Juan Pablo Montoya

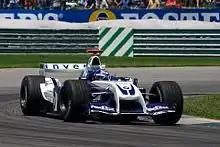
Montoya driving in the 2004 United States Grand Prix

Montoya's FW26-BMW 2004 car was slow and did not have enough downforce to give him confidence driving into corners as Williams switched from a single-keel to a twin-keel chassis design as well as a front wing design dubbed the "Walrus nose" that was dropped for a more conventional design before the . He gained points in all but two of the first seven rounds, finishing second in Malaysia and third in San Marino. Montoya was disqualified from fifth in the because his Williams car had oversized brake ducts and was disqualified from the following for changing cars on the starting grid too late in the time available. After that, he scored points in eight of the final nine races, including winning the season-ending . Montoya took fifth in the WDC with 58 points.